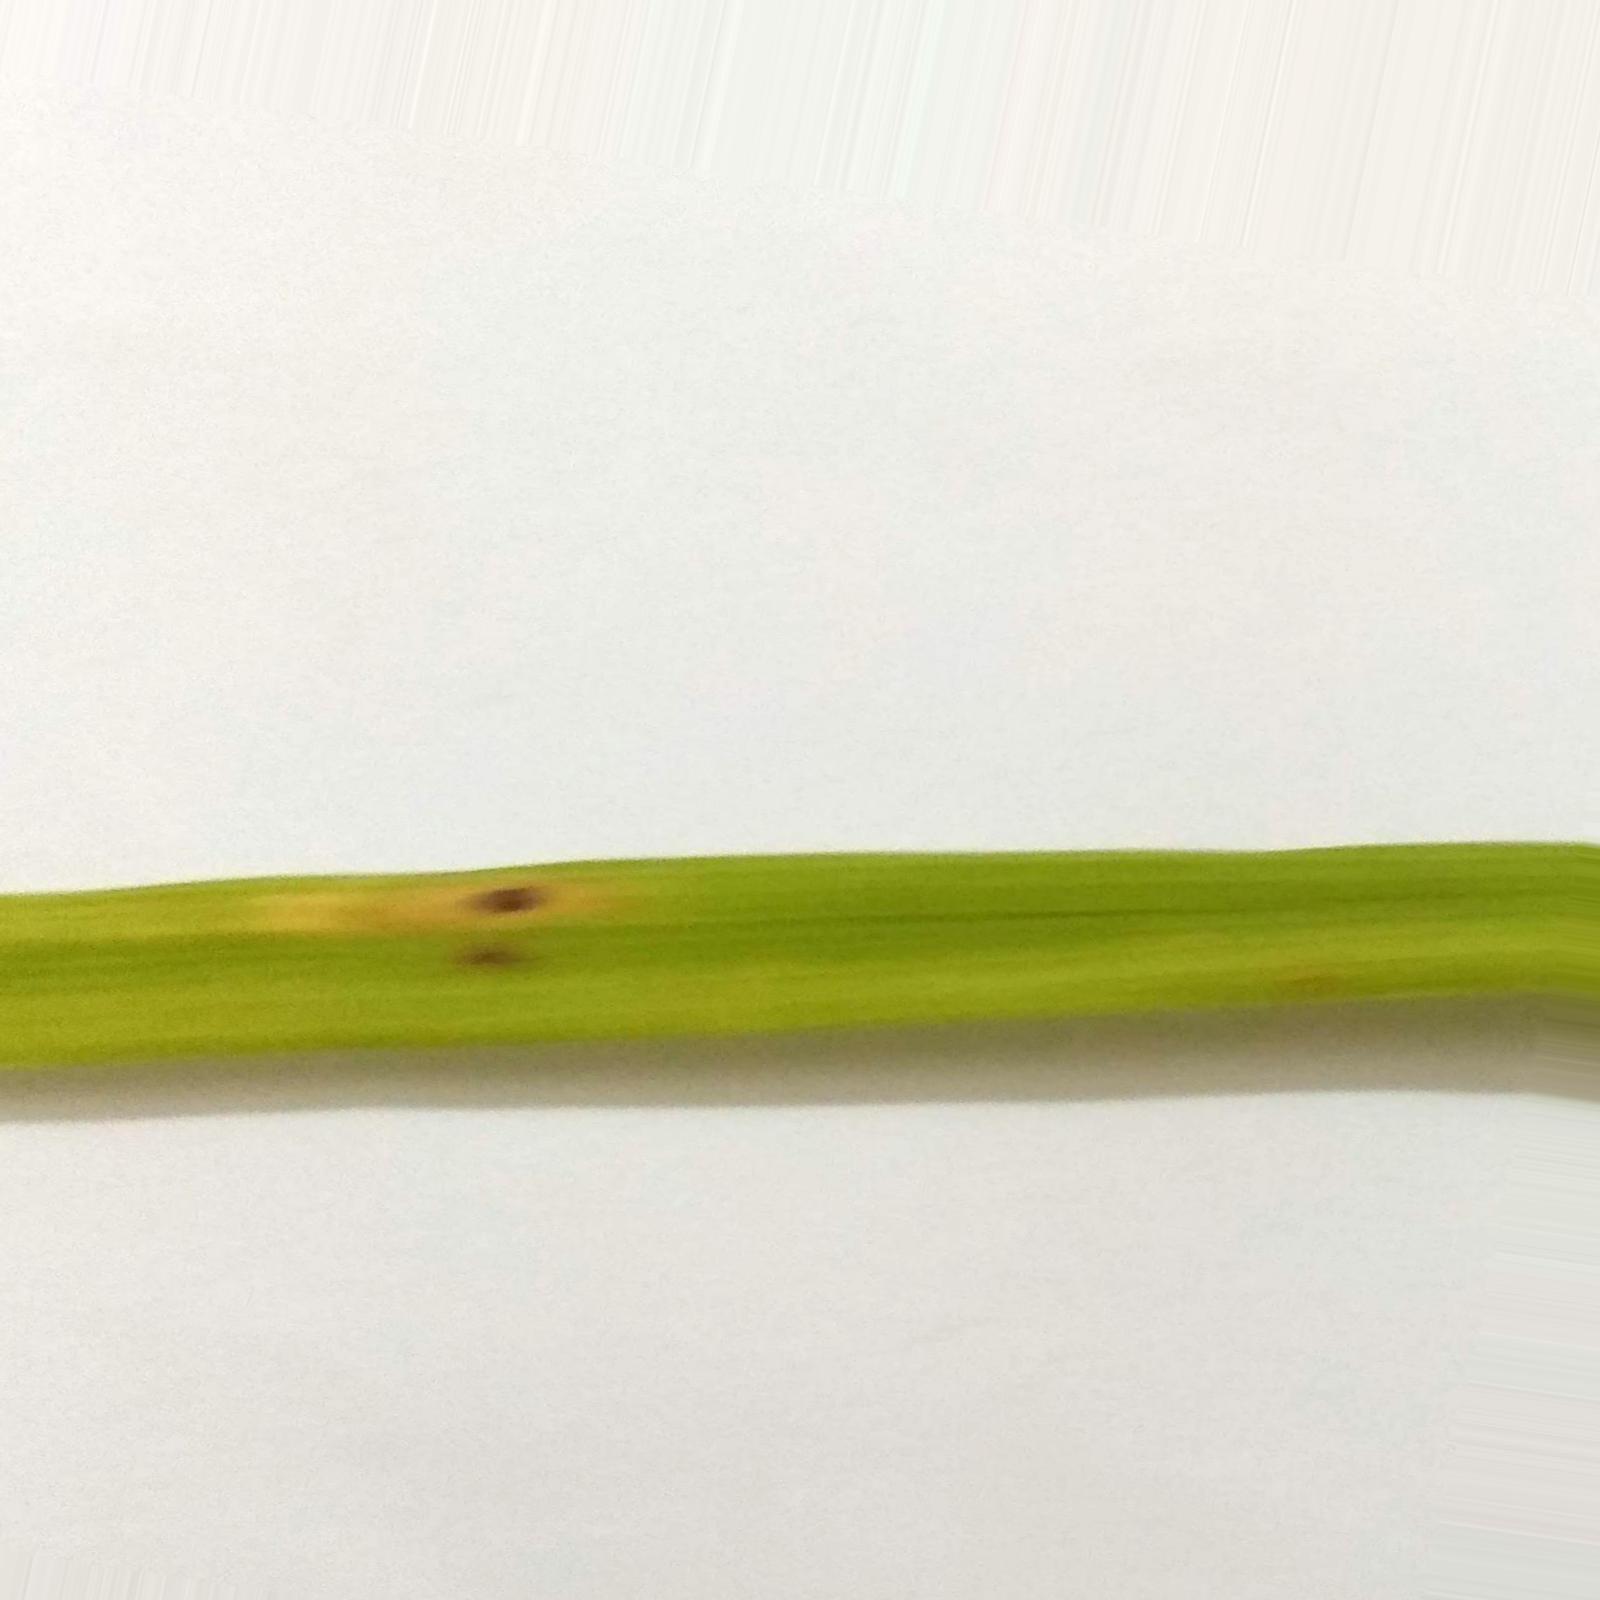
Nhãn: Bệnh Đốm Nâu ( Brown spot )